Boris Godunov (1954 film)

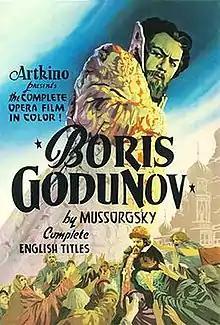
Film poster

Boris Godunov is a 1954 Soviet drama film directed by Vera Stroyeva, based on the 1874 opera of the same name by Modest Mussorgsky and the 1825 play by Alexander Pushkin, which tells the epic story of Tsar Boris Godunov, who reigned over Russia between 1598 and 1605. It was screened out of competition at the 1987 Cannes Film Festival.